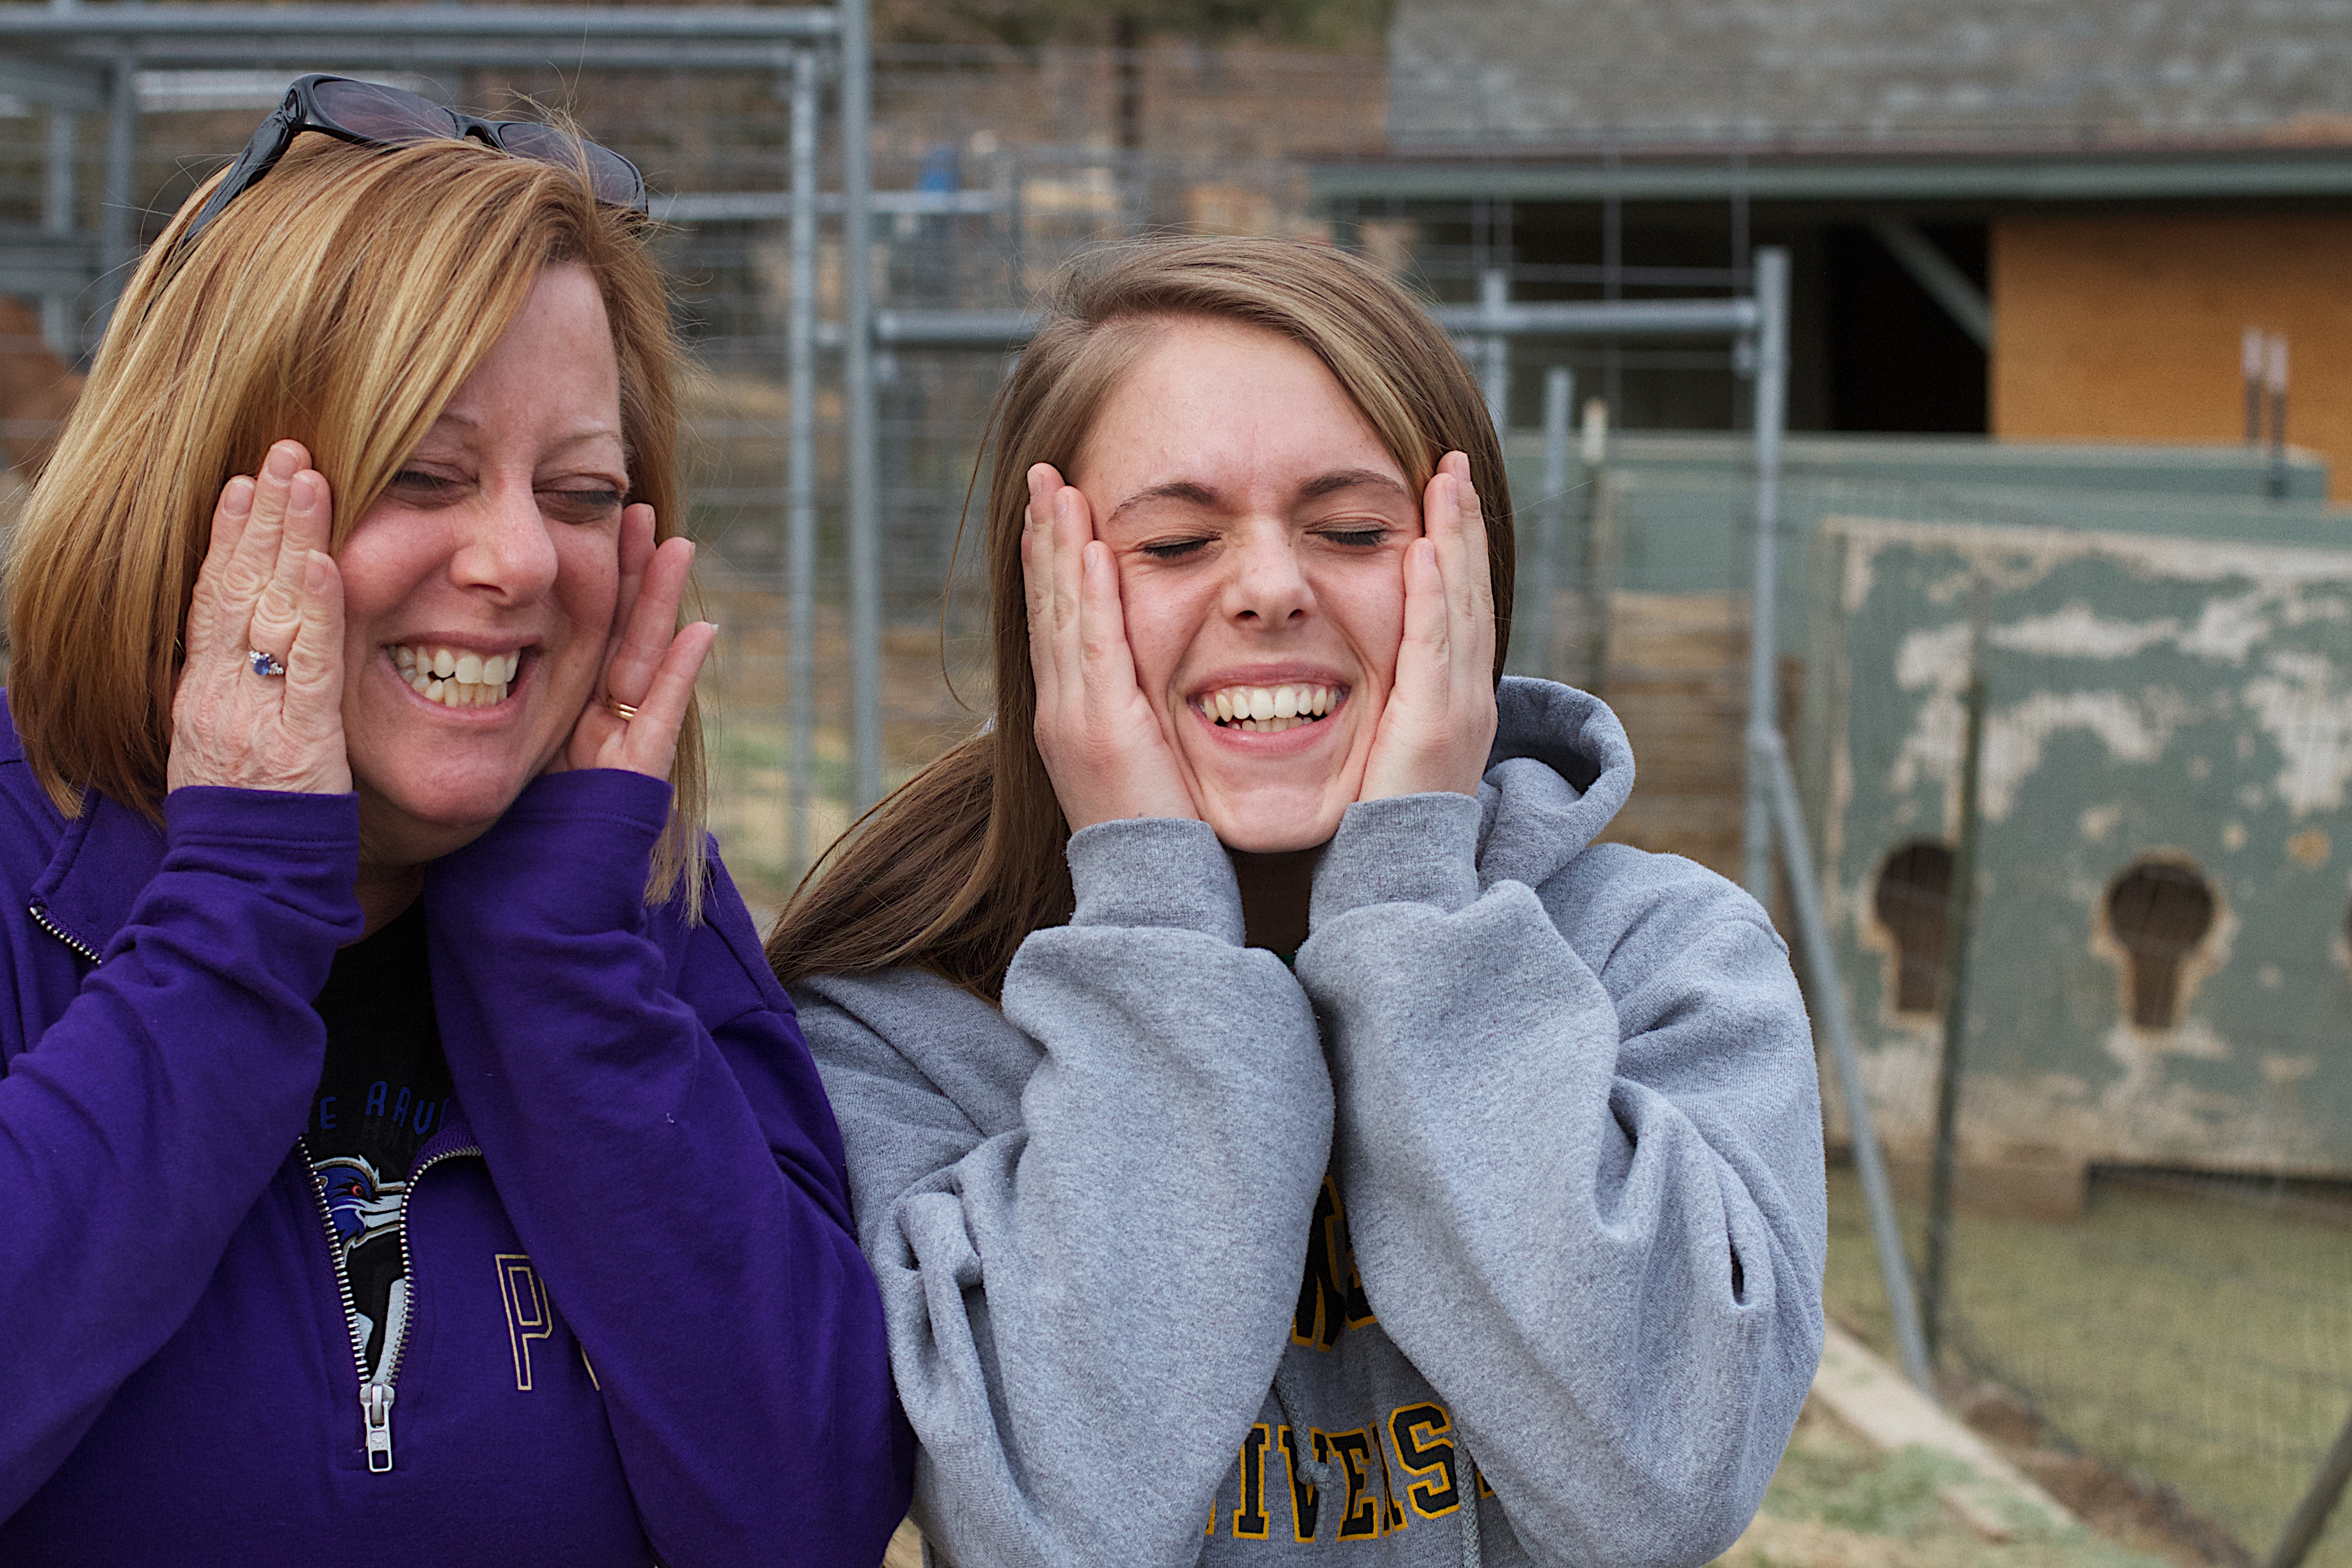
person, people, senior citizen, family, cool image